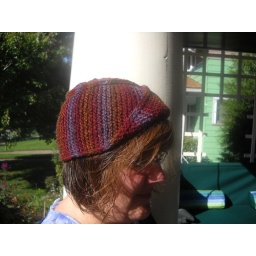
The great hat from Jared Flood's Made in Brooklyn book from Classic Elite.